Honorius

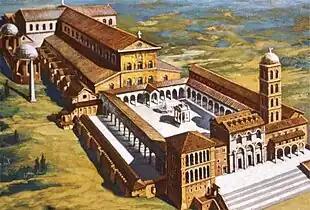

Honorius, in the meantime, was at Bononia, on his way from Ravenna to Ticinum, when the news reached him of his brother's death in May 408. He at first was planning to go to Constantinople to help set up the court during the transition from Arcadius to Theodosius II. Summoned from Ravenna for advice, Stilicho advised Honorius not to go, and proceeded to go himself. In Stilicho's absence, a minister named Olympius gained the confidence of Honorius. He convinced the emperor that his father-in-law was conspiring with the barbarians to overthrow him.